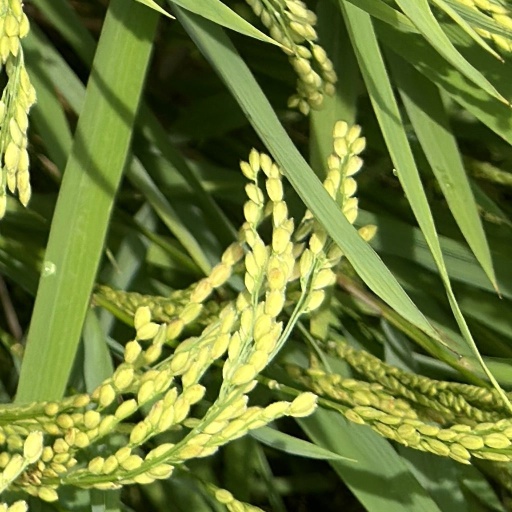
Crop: rice